Ange Postecoglou

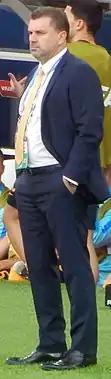
Postecoglou in 2017

Two weeks after Australia qualified for the 2018 FIFA World Cup, on 22 November 2017, Postecoglou announced his resignation as Socceroos coach.